Diwali

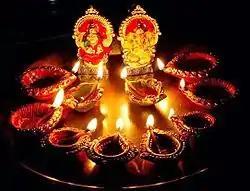
Diwali celebrations include puja (prayers) to Lakshmi and Ganesha. Lakshmi is of the Vaishnavism tradition, while Ganesha of the Shaivism tradition of Hinduism.

One tradition links the festival to legends in the Hindu epic "Ramayana", where Diwali is the day Rama, Sita, Lakshmana, and Hanuman reached Ayodhya after a period of 14 years in exile after Rama's army of good, defeated demon king Ravana's army of evil. Throughout the epic, Rama's decisions were always in line with "dharma ("duty")" and the Diwali festival serves as a reminder for followers of Hinduism to maintain their dharma in day-to-day life.